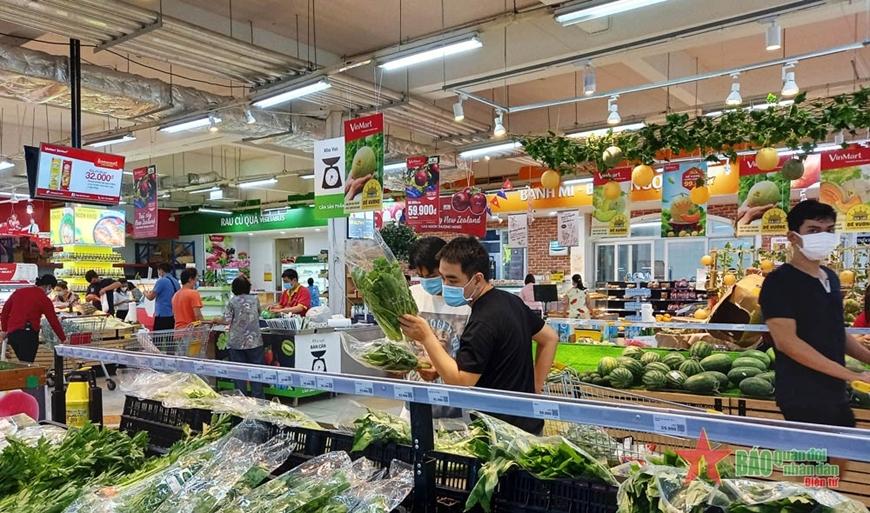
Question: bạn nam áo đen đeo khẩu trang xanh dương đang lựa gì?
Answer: bạn nam này đang lựa rau